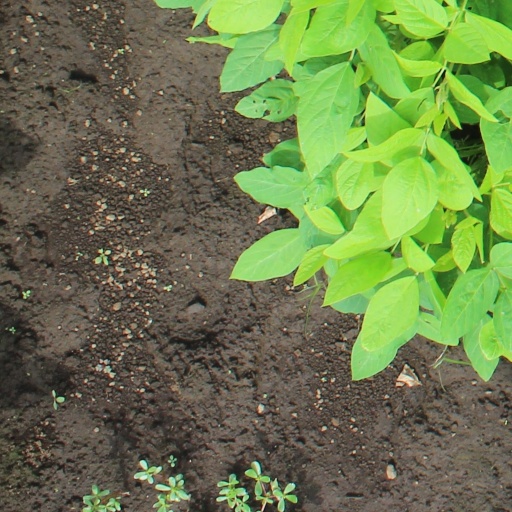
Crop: soybean